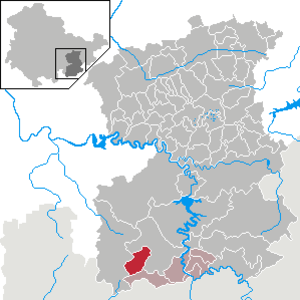
Neundorf (bei Lobenstein) est une municipalité allemande du land de Thuringe, dans l'arrondissement de Saale-Orla, au centre de l'Allemagne. En 2015, sa population est de 573 habitants.